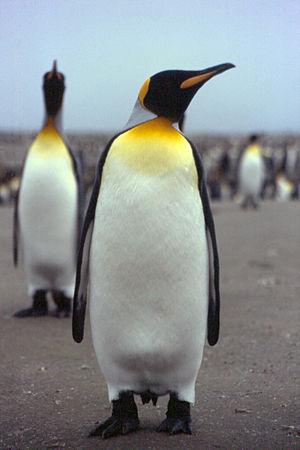
Sur la Plage du Feu de Joie (côte Ouest de la Grande Terre, archipel des Kerguelen).
Les îles Kerguelen ou archipel Kerguelen, à l'origine baptisées France australe et jadis surnommées « îles de la Désolation », forment un archipel français dans le sud de l'océan Indien. Elles constituent l'un des cinq districts des Terres australes et antarctiques françaises.